Adama Barrow

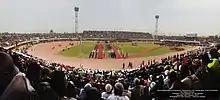
52nd Independence Anniversary Celebrations and Inauguration of His Excellency Mr Adama Barrow, President of the Republic of the Gambia

Barrow is a Muslim and says that his faith guides his life and politics. He practices polygamy and has two wives, first wife Fatoumatta Bah, whom he married in 1997, and second wife, Sarjo Mballow. Upon taking office in 2017, he designated his first wife, Fatoumatta Bah-Barrow, as First Lady of the Gambia. Both wives are from the Fula ethnic group. With his wives, he has four living children. Habibu Barrow, his eight-year-old son, died after being bitten by a dog on 15 January 2017. Barrow could not attend his son's funeral because, following ECOWAS recommendations, he was in Senegal where he had escaped the post-electoral trouble.